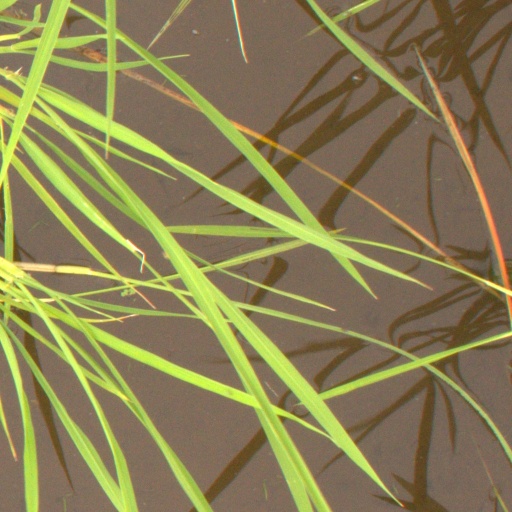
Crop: rice